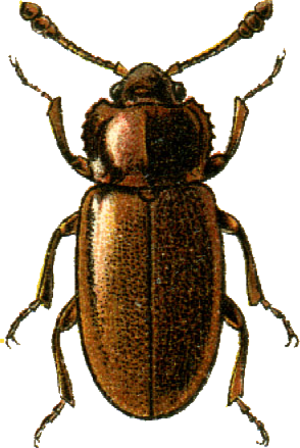
This file has been extracted from another file&#x3a